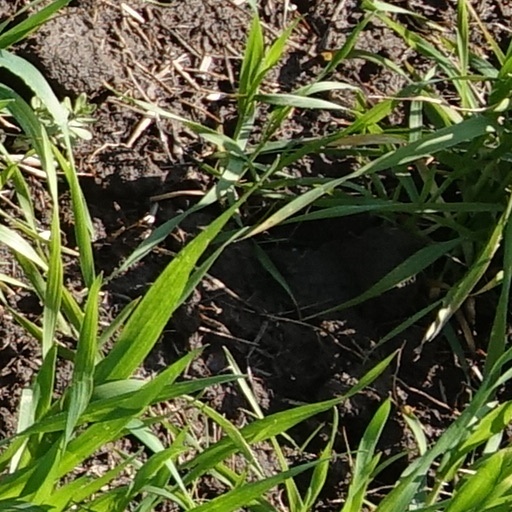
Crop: wheat